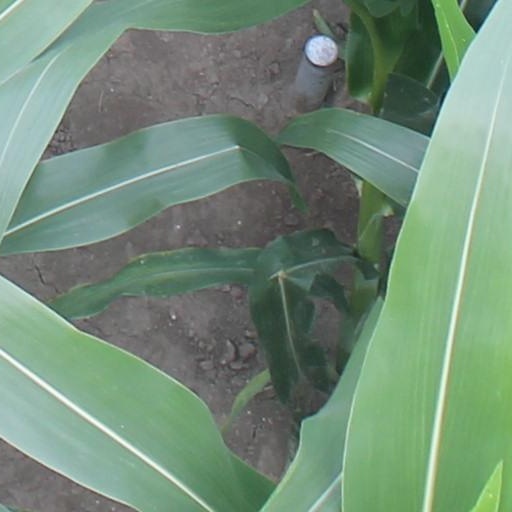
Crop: maize; corn